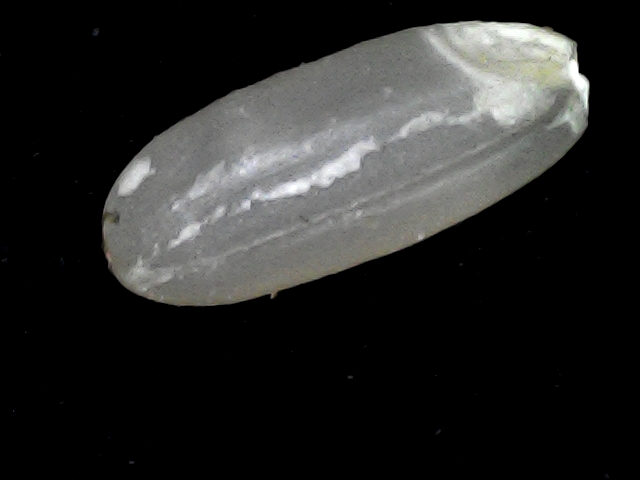
Rice variety: BR22